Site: saxony
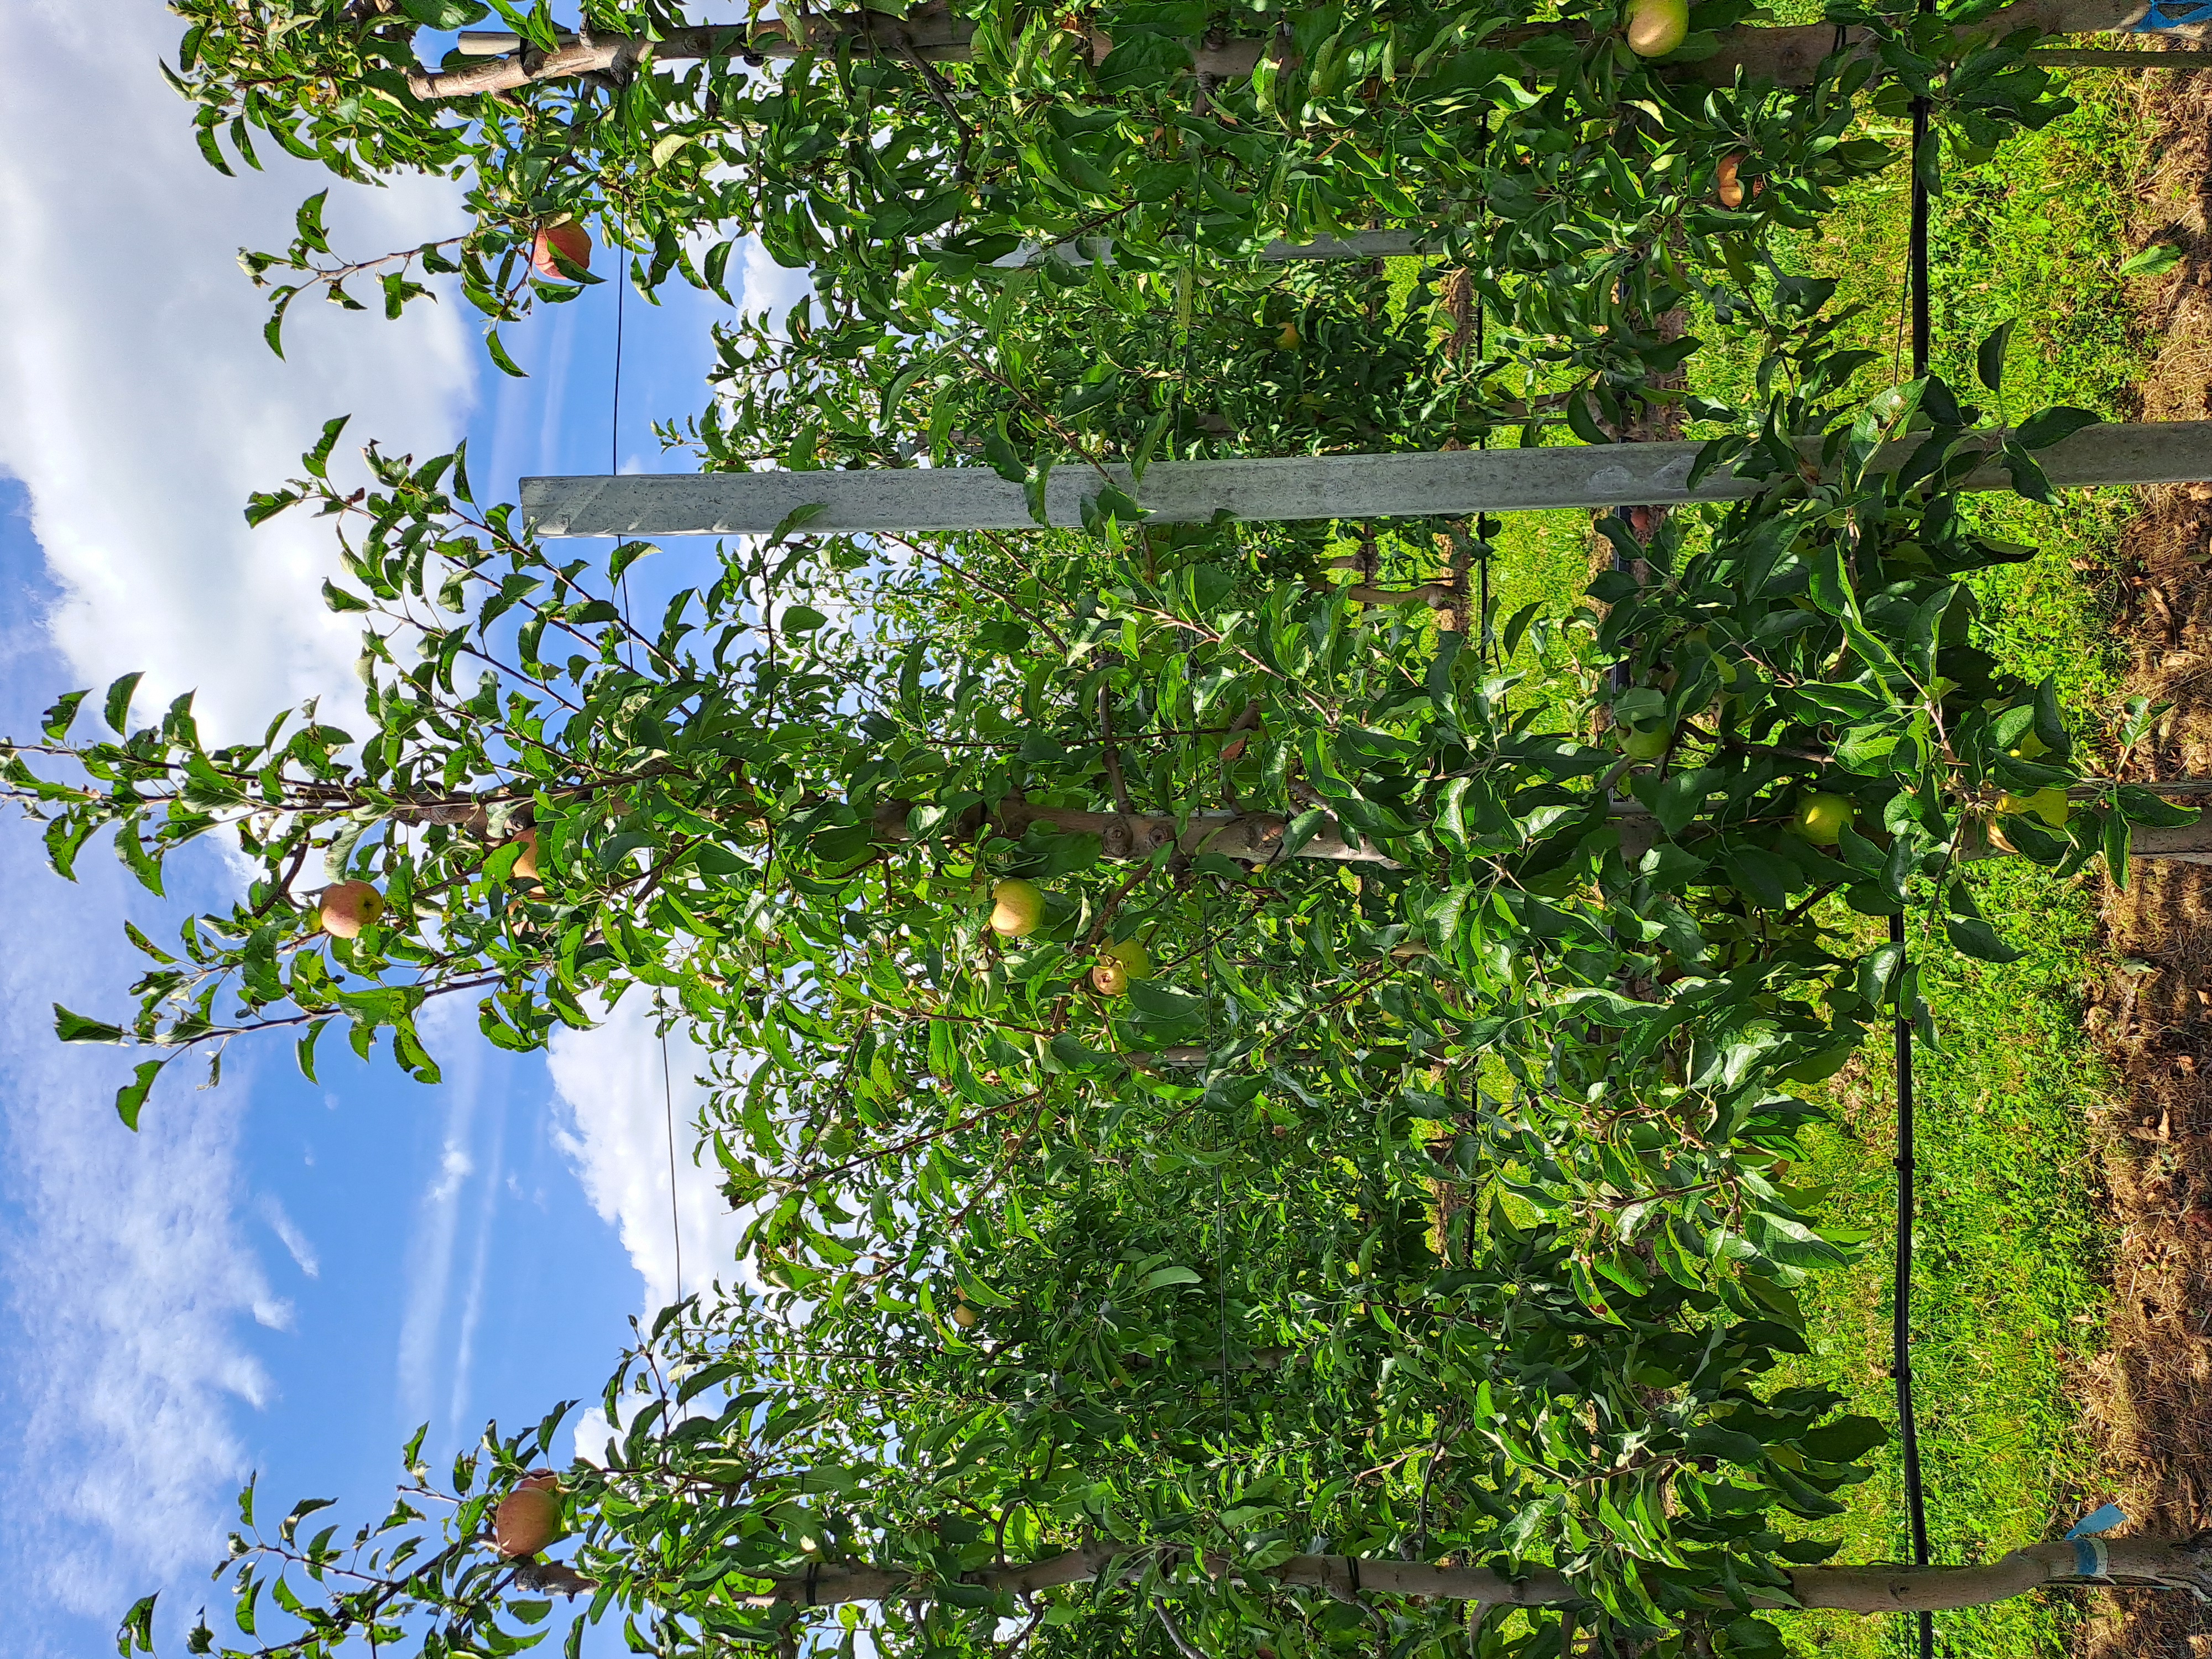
Growth stage (BBCH 85): Maturity of fruit and seed